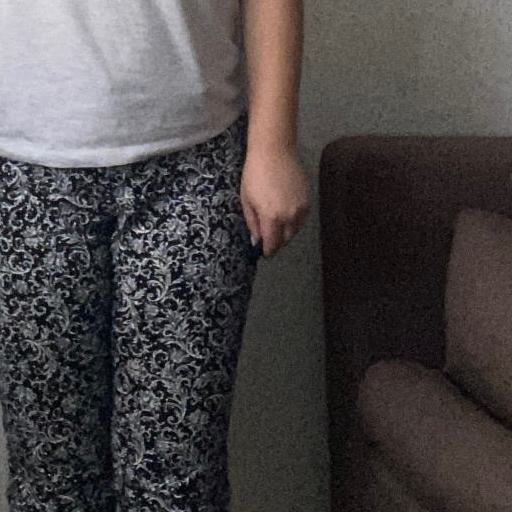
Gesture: no_gesture